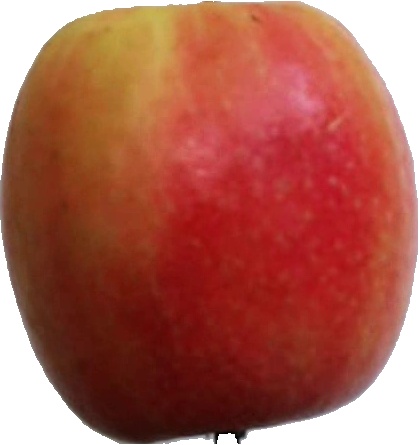
Label: apple_pink_lady_1